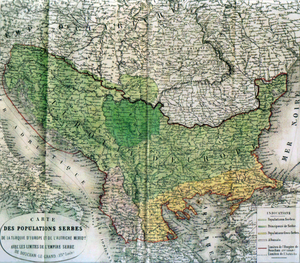
La Grande Serbie, en serbe Велика Србија et Velika Srbija, est un concept lié au nationalisme serbe. Il désigne un État serbe qui engloberait tous les territoires historiquement serbes ou ayant une importante population de Serbes.